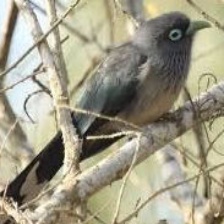
Species: BLUE MALKOHA
Scientific name: CEUTHMOCHARES AEREUS